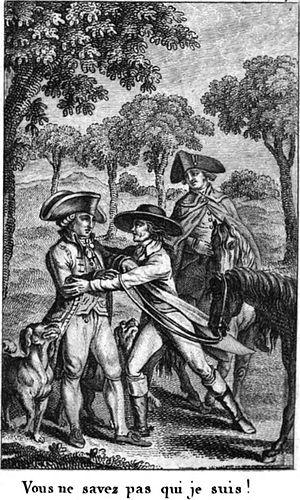
Jacques le Fataliste et son maître est un roman de Denis Diderot, dialogue philosophique dont l'écriture s'étend de 1765 jusqu'à la mort de ce dernier en 1784.